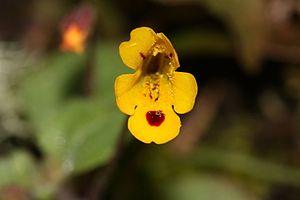
Fleur de Mimulus alsinoides, photographié près de la Columbia river, dans l'Oregon.